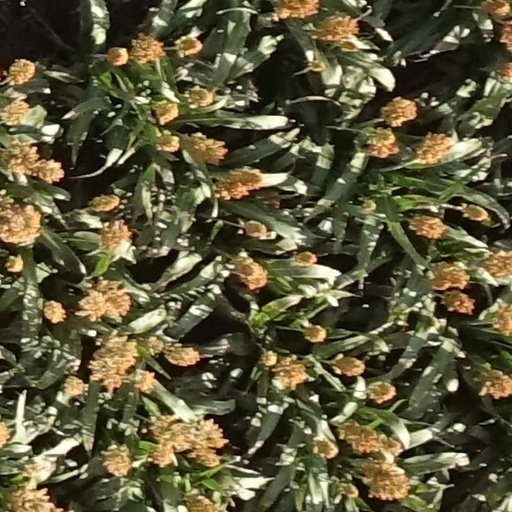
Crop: sorghum